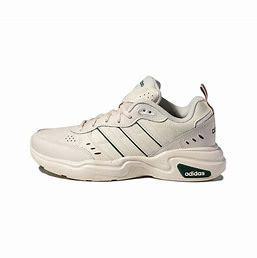
Brand: adidas
Model: neo Adidas NEO Strutter